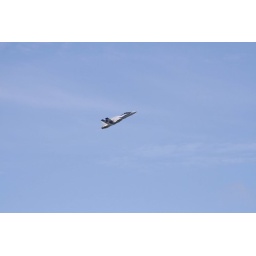
FA-18 Hornet flying over the Swan river in Perth during the 2006 Red Bull air race.